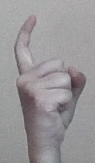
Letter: ra